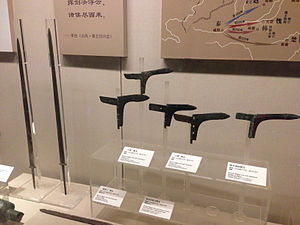
Terrakottahæren / Våben
Våben fra Terrakottahæren på Shaanxi historiske museum.
Terrakottahæren er et arkæologisk fund på ca 15.000 udgravede terrakottamodeller af soldater og heste i fuld størrelse, placeret i militær formation. Fundet blev gjort omkring to kilometer øst for Kinas første kejser Qin Shi Huangs grav. Terrakottahæren, som er en del af Qin Shi Huangdis mausoleum, ligger i Lintong cirka 30 kilometer øst for det centrale Xi'an i Shaanxi-provinsen i Kina. Terrakottahæren er opdelt i tre huller, hvor man i det største af dem, har 8.000 soldater. Et fjerde, tomt hul er fundet i tilslutning til de øvrige huller, hvilket indikerer at gravkomplekset aldrig blev gjort færdigt. Alle soldaterne er dog heller ikke gravet ud, da man mener at det kun er en lille del man har udgravet. Ved hjælp af skannere, har man i jorden set omrids af mange flere. Alle soldater i Terrakottahæren er unikke og repræsenterer forskellige militære rangtrin.